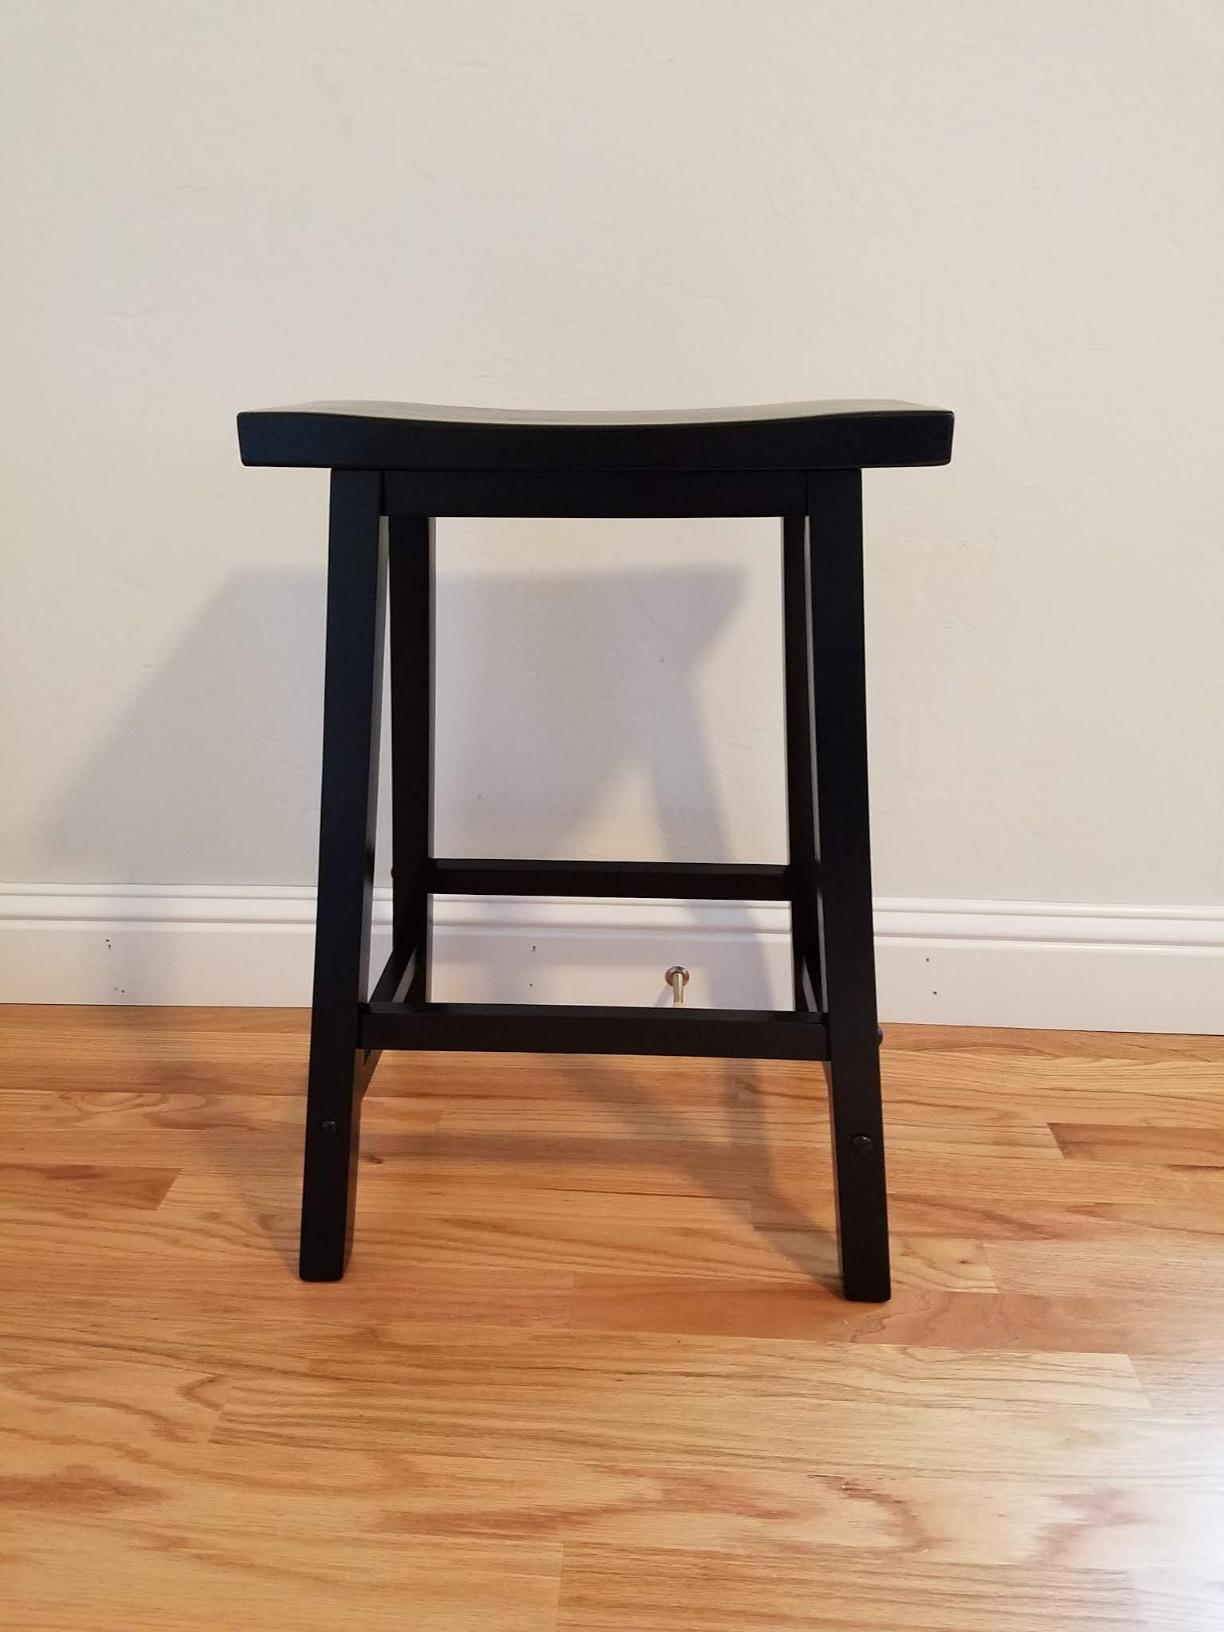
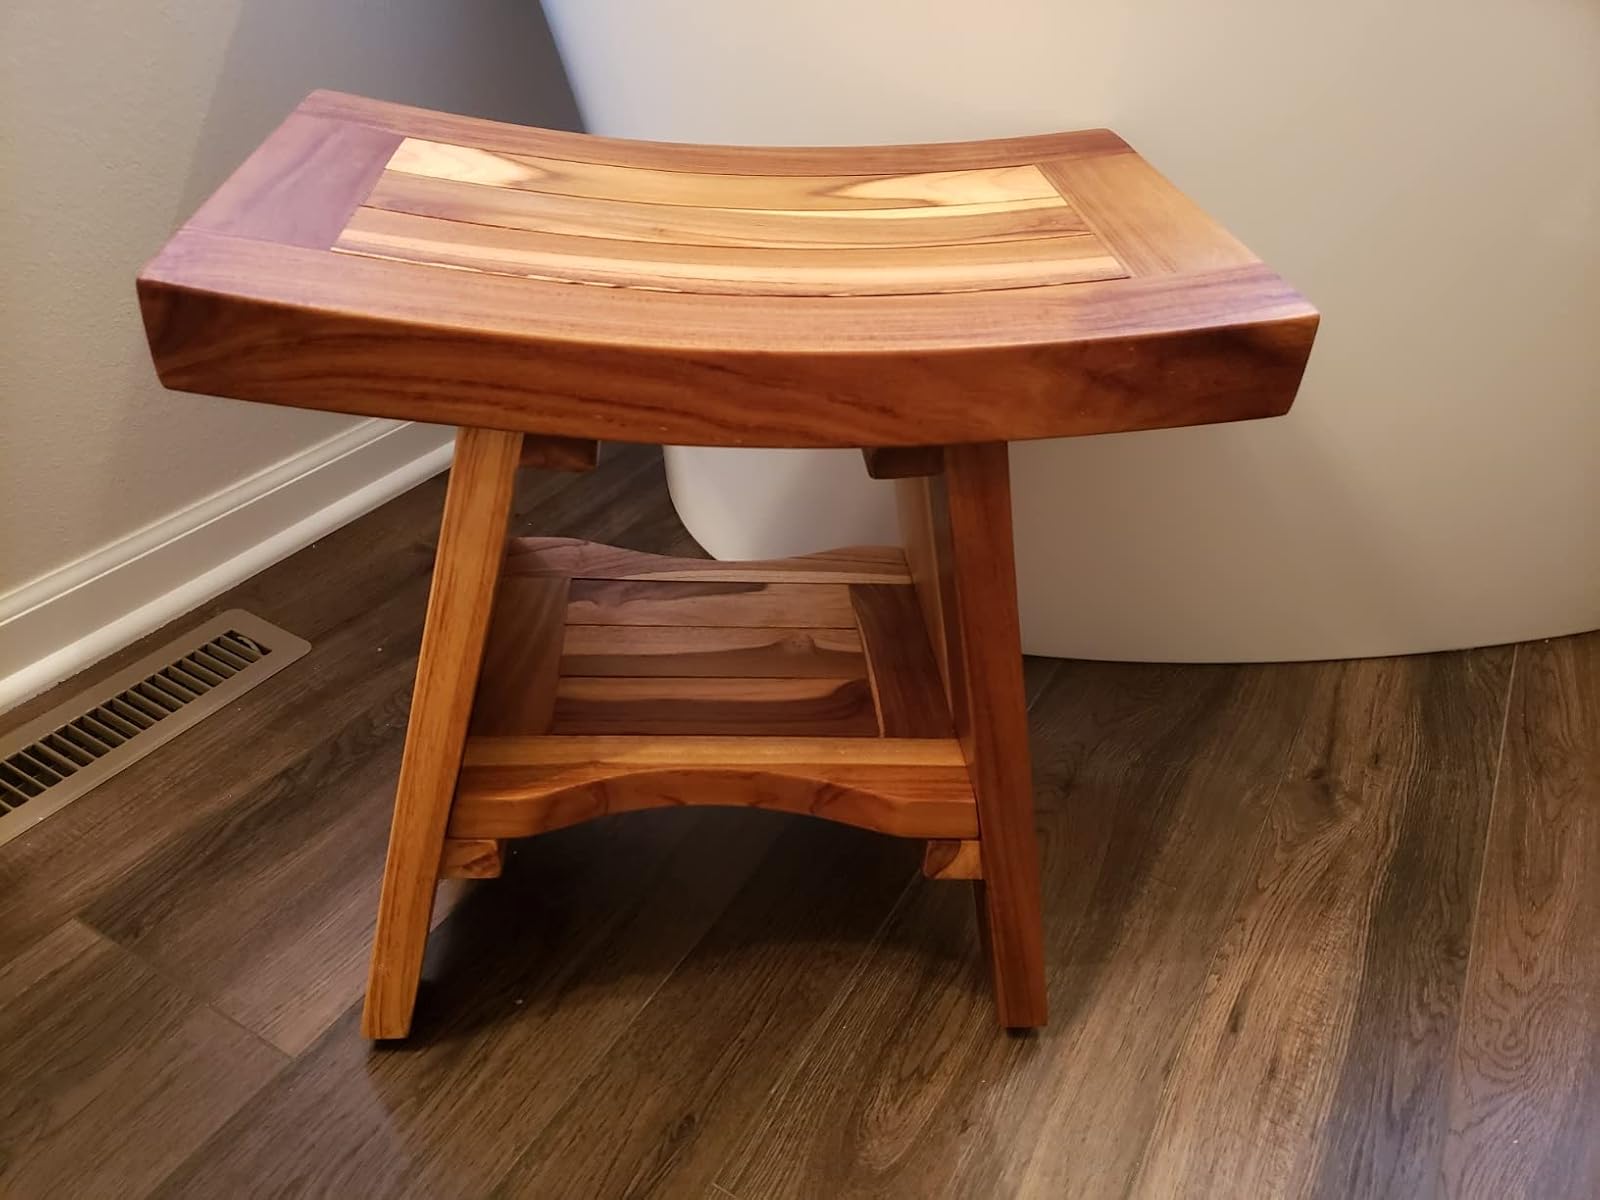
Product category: stool
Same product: no